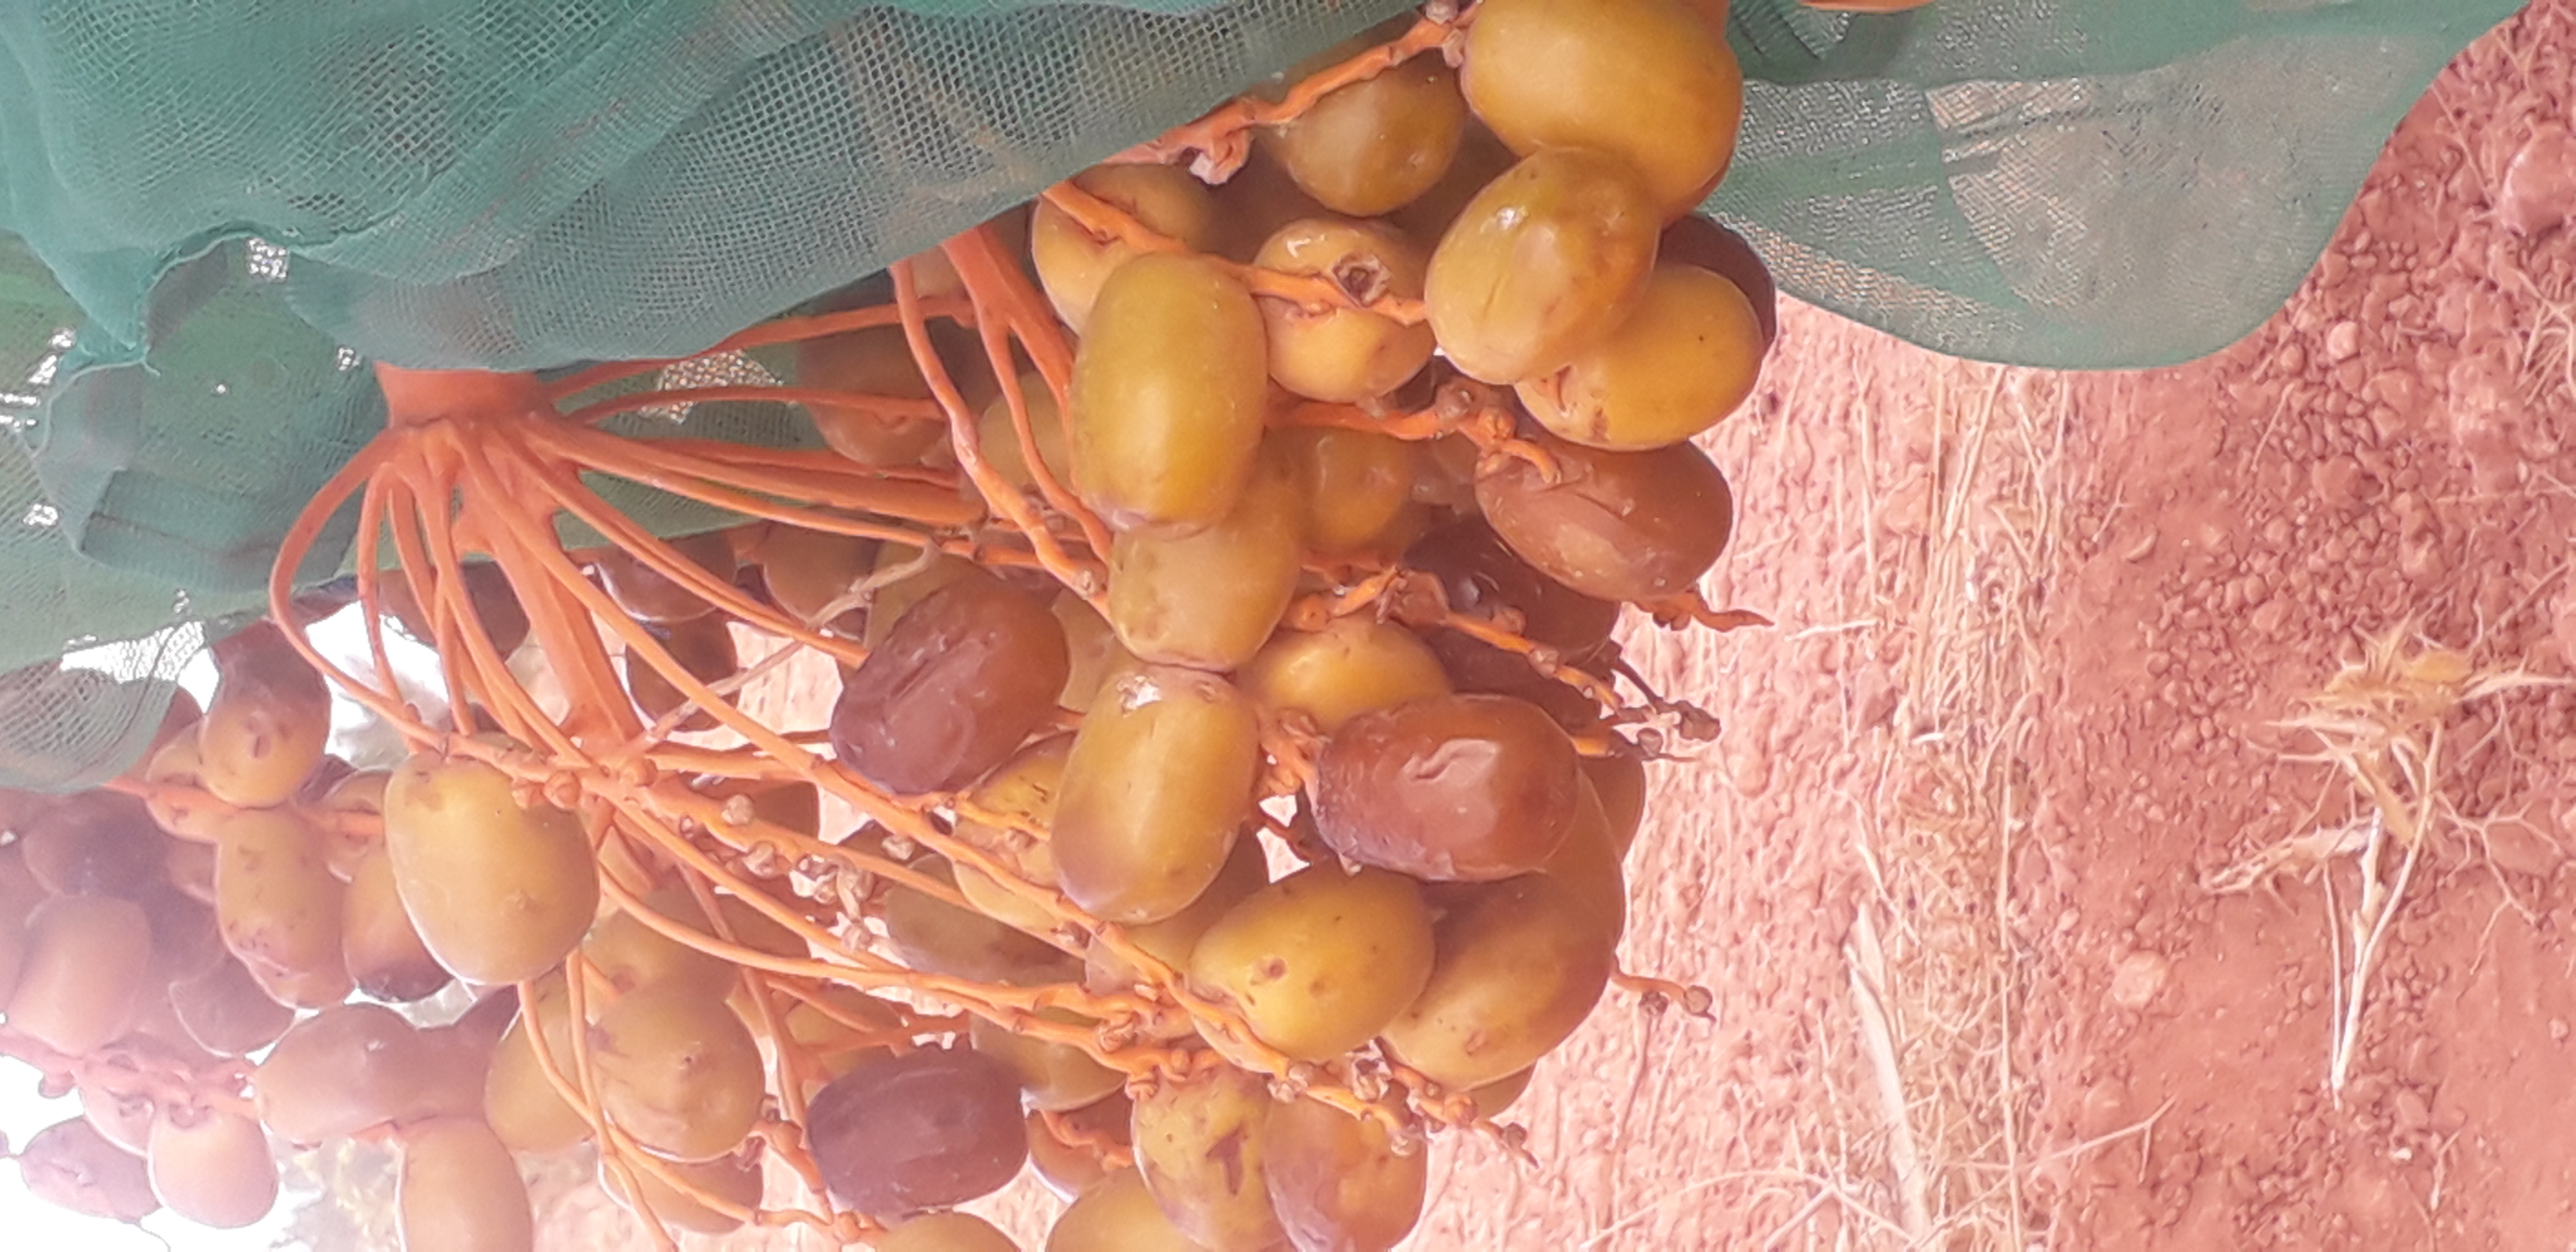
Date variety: Boufagous